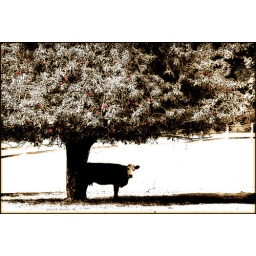
cow under apple tree